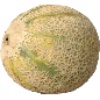
Label: cantaloupe